French hood

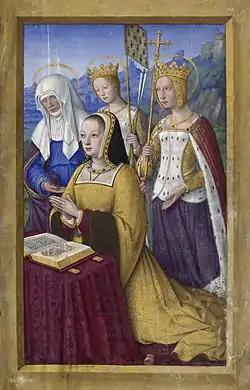
Anne of Brittany with her patron saints, Anne, Ursula (with the arms of Brittany on a pennant) and Catherine of Alexandria, a princess who also wears one under her crown. Grandes Heures of Anne of Brittany, folio 3.

French hood is the English name for a type of elite woman's headgear that was popular in Western Europe in roughly the first half of the 16th century.